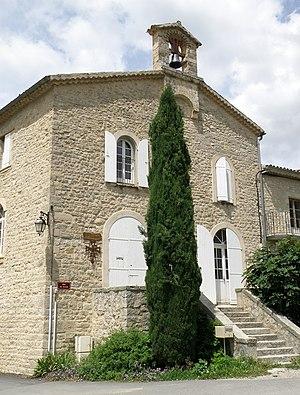
Sainte-Euphémie-sur-Ouvèze (comm. de la Drôme, France). Temple protestant.